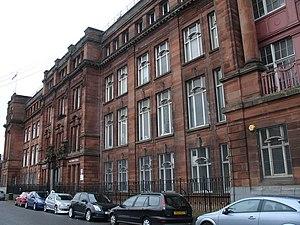
Springburn est une ancienne paroisse civile d'Écosse, devenue un district de Glasgow en 1872. Il est situé au nord de la ville et est un quartier populaire et de classe moyenne.